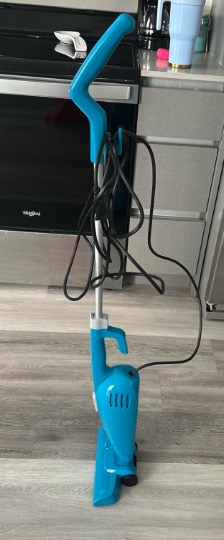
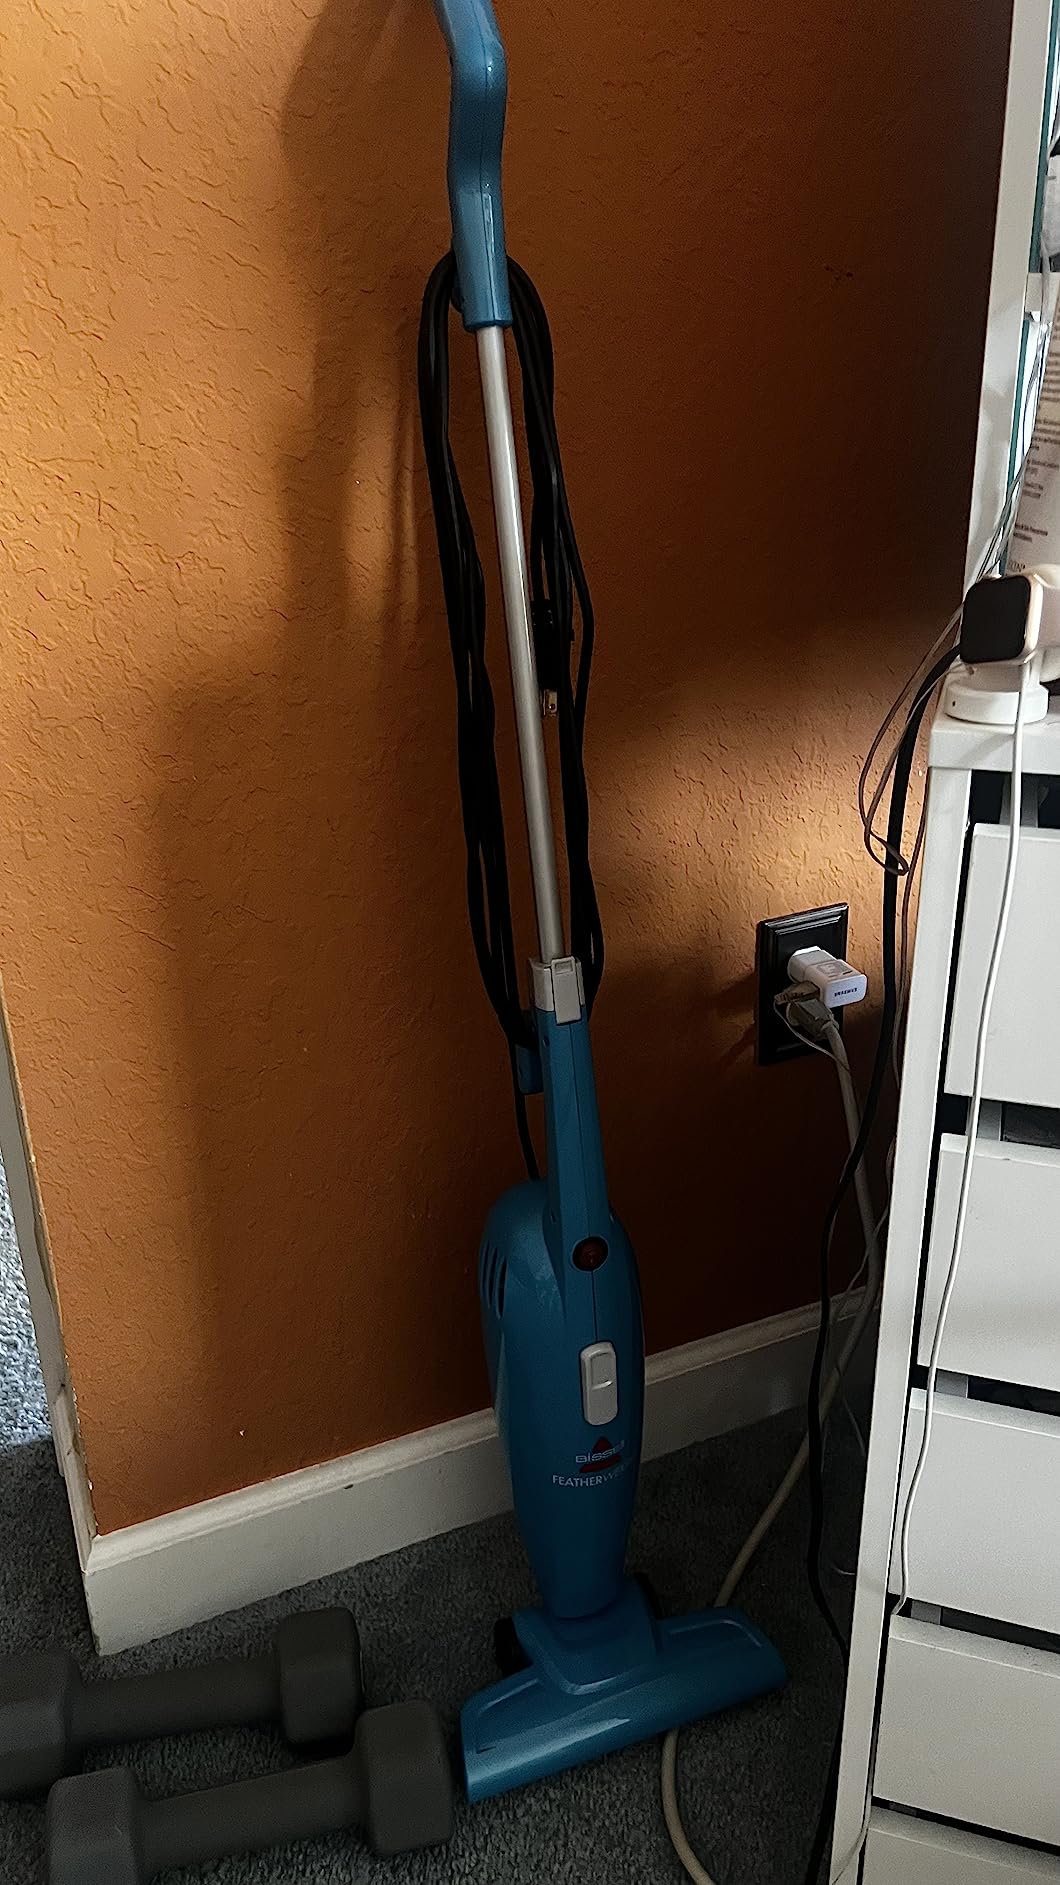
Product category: items_vacuum
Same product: yes